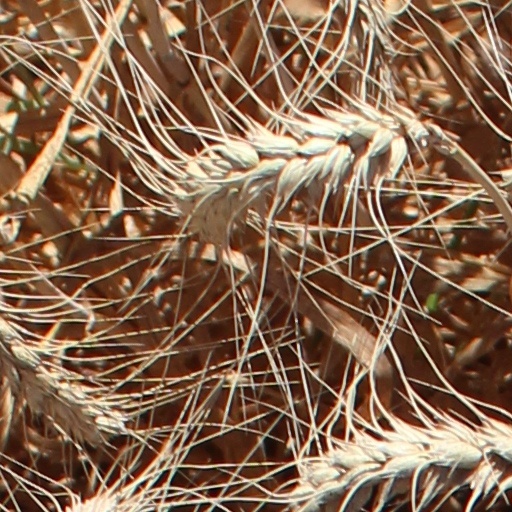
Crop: wheat